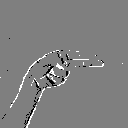
ASL letter: h